Jovian Infrared Auroral Mapper

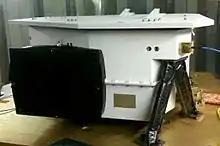
JIRAM

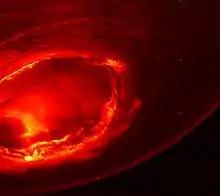
JIRAM data on Jupiter's southern lights, August 2016

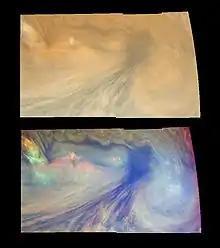
Jovian "Hotspot" in visible (top) and near infrared (bottom) from a previous mission.

Jovian Infrared Auroral Mapper (JIRAM) is an instrument on the "Juno" spacecraft in orbit of the planet Jupiter. It is an image spectrometer and was contributed by Italy. Similar instruments are on ESA "Rosetta", "Venus Express", and "Cassini-Huygens" missions. The primary goal of JIRAM is to probe the upper layers of Jupiter's atmosphere down to pressures of 5–7 bars (72–102 pound/square inch) at infrared wavelengths in the 2–5 μm interval using an imager and a spectrometer. The Jupiter's atmosphere and auroral regions are targeted for study. In particular it has been designed to study the dynamics and chemistry in the atmosphere, perhaps determining the how Jovian hot spots form.